Hygiea family

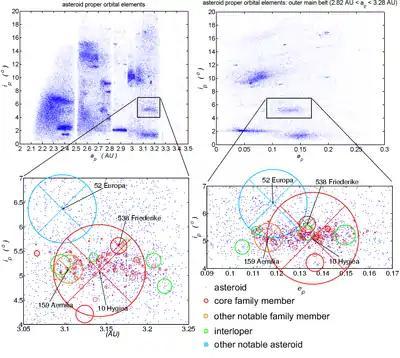
Location and structure of the Hygiea family.

By far the largest member is 10 Hygiea, a 400 km diameter C-type asteroid that is the fourth largest in the belt. The remaining members are much smaller so Hygiea contains about 94–98% of the mass in the family (depending on the exact criteria for inclusion). The two next largest members are 333 Badenia, and 538 Friederike, both just over 70 km in diameter. After that, the remaining members have diameters of less than 30 km.